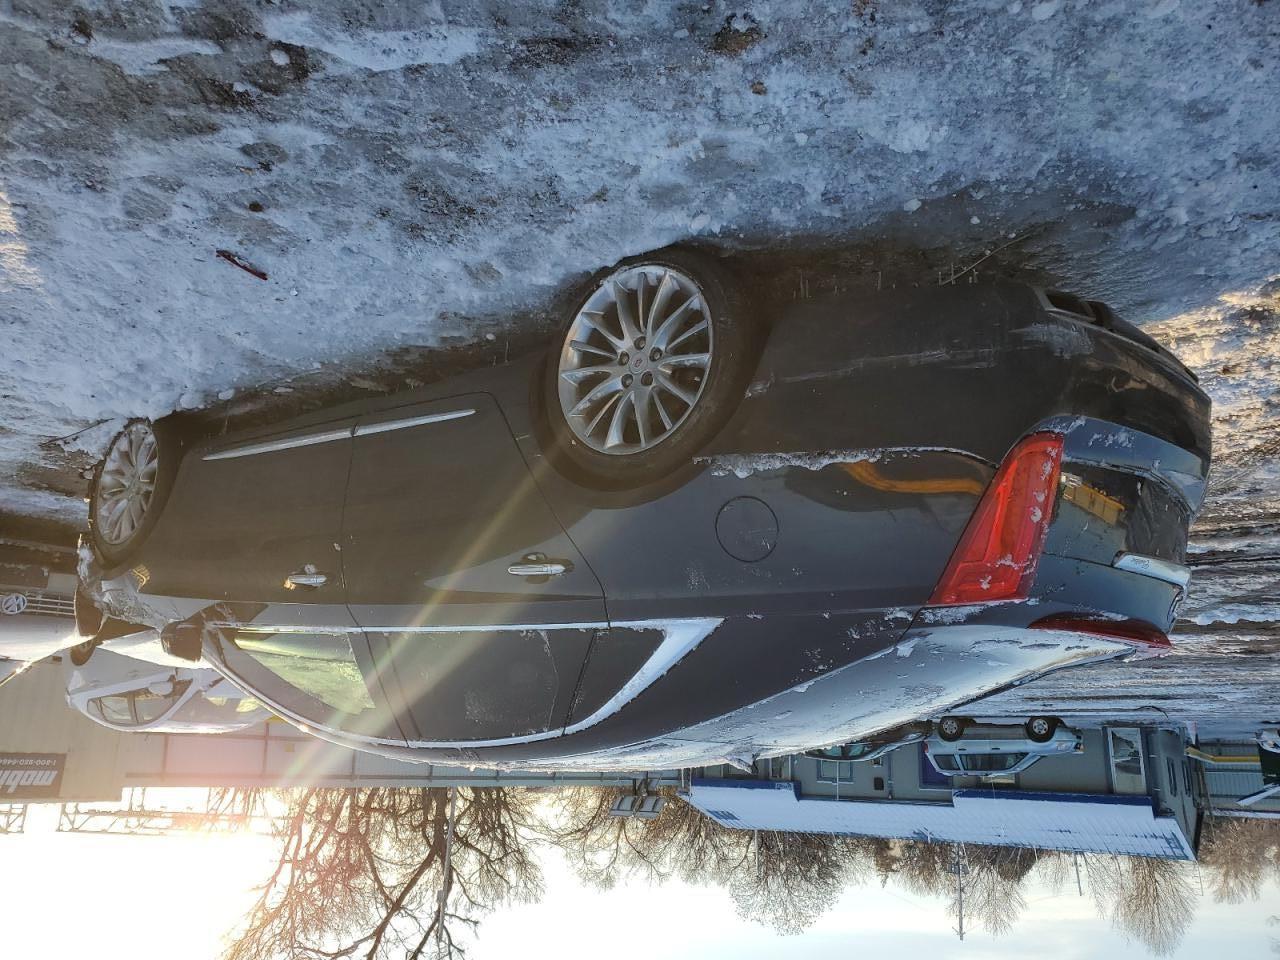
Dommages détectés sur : capot, pare-choc arrière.
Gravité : mineur